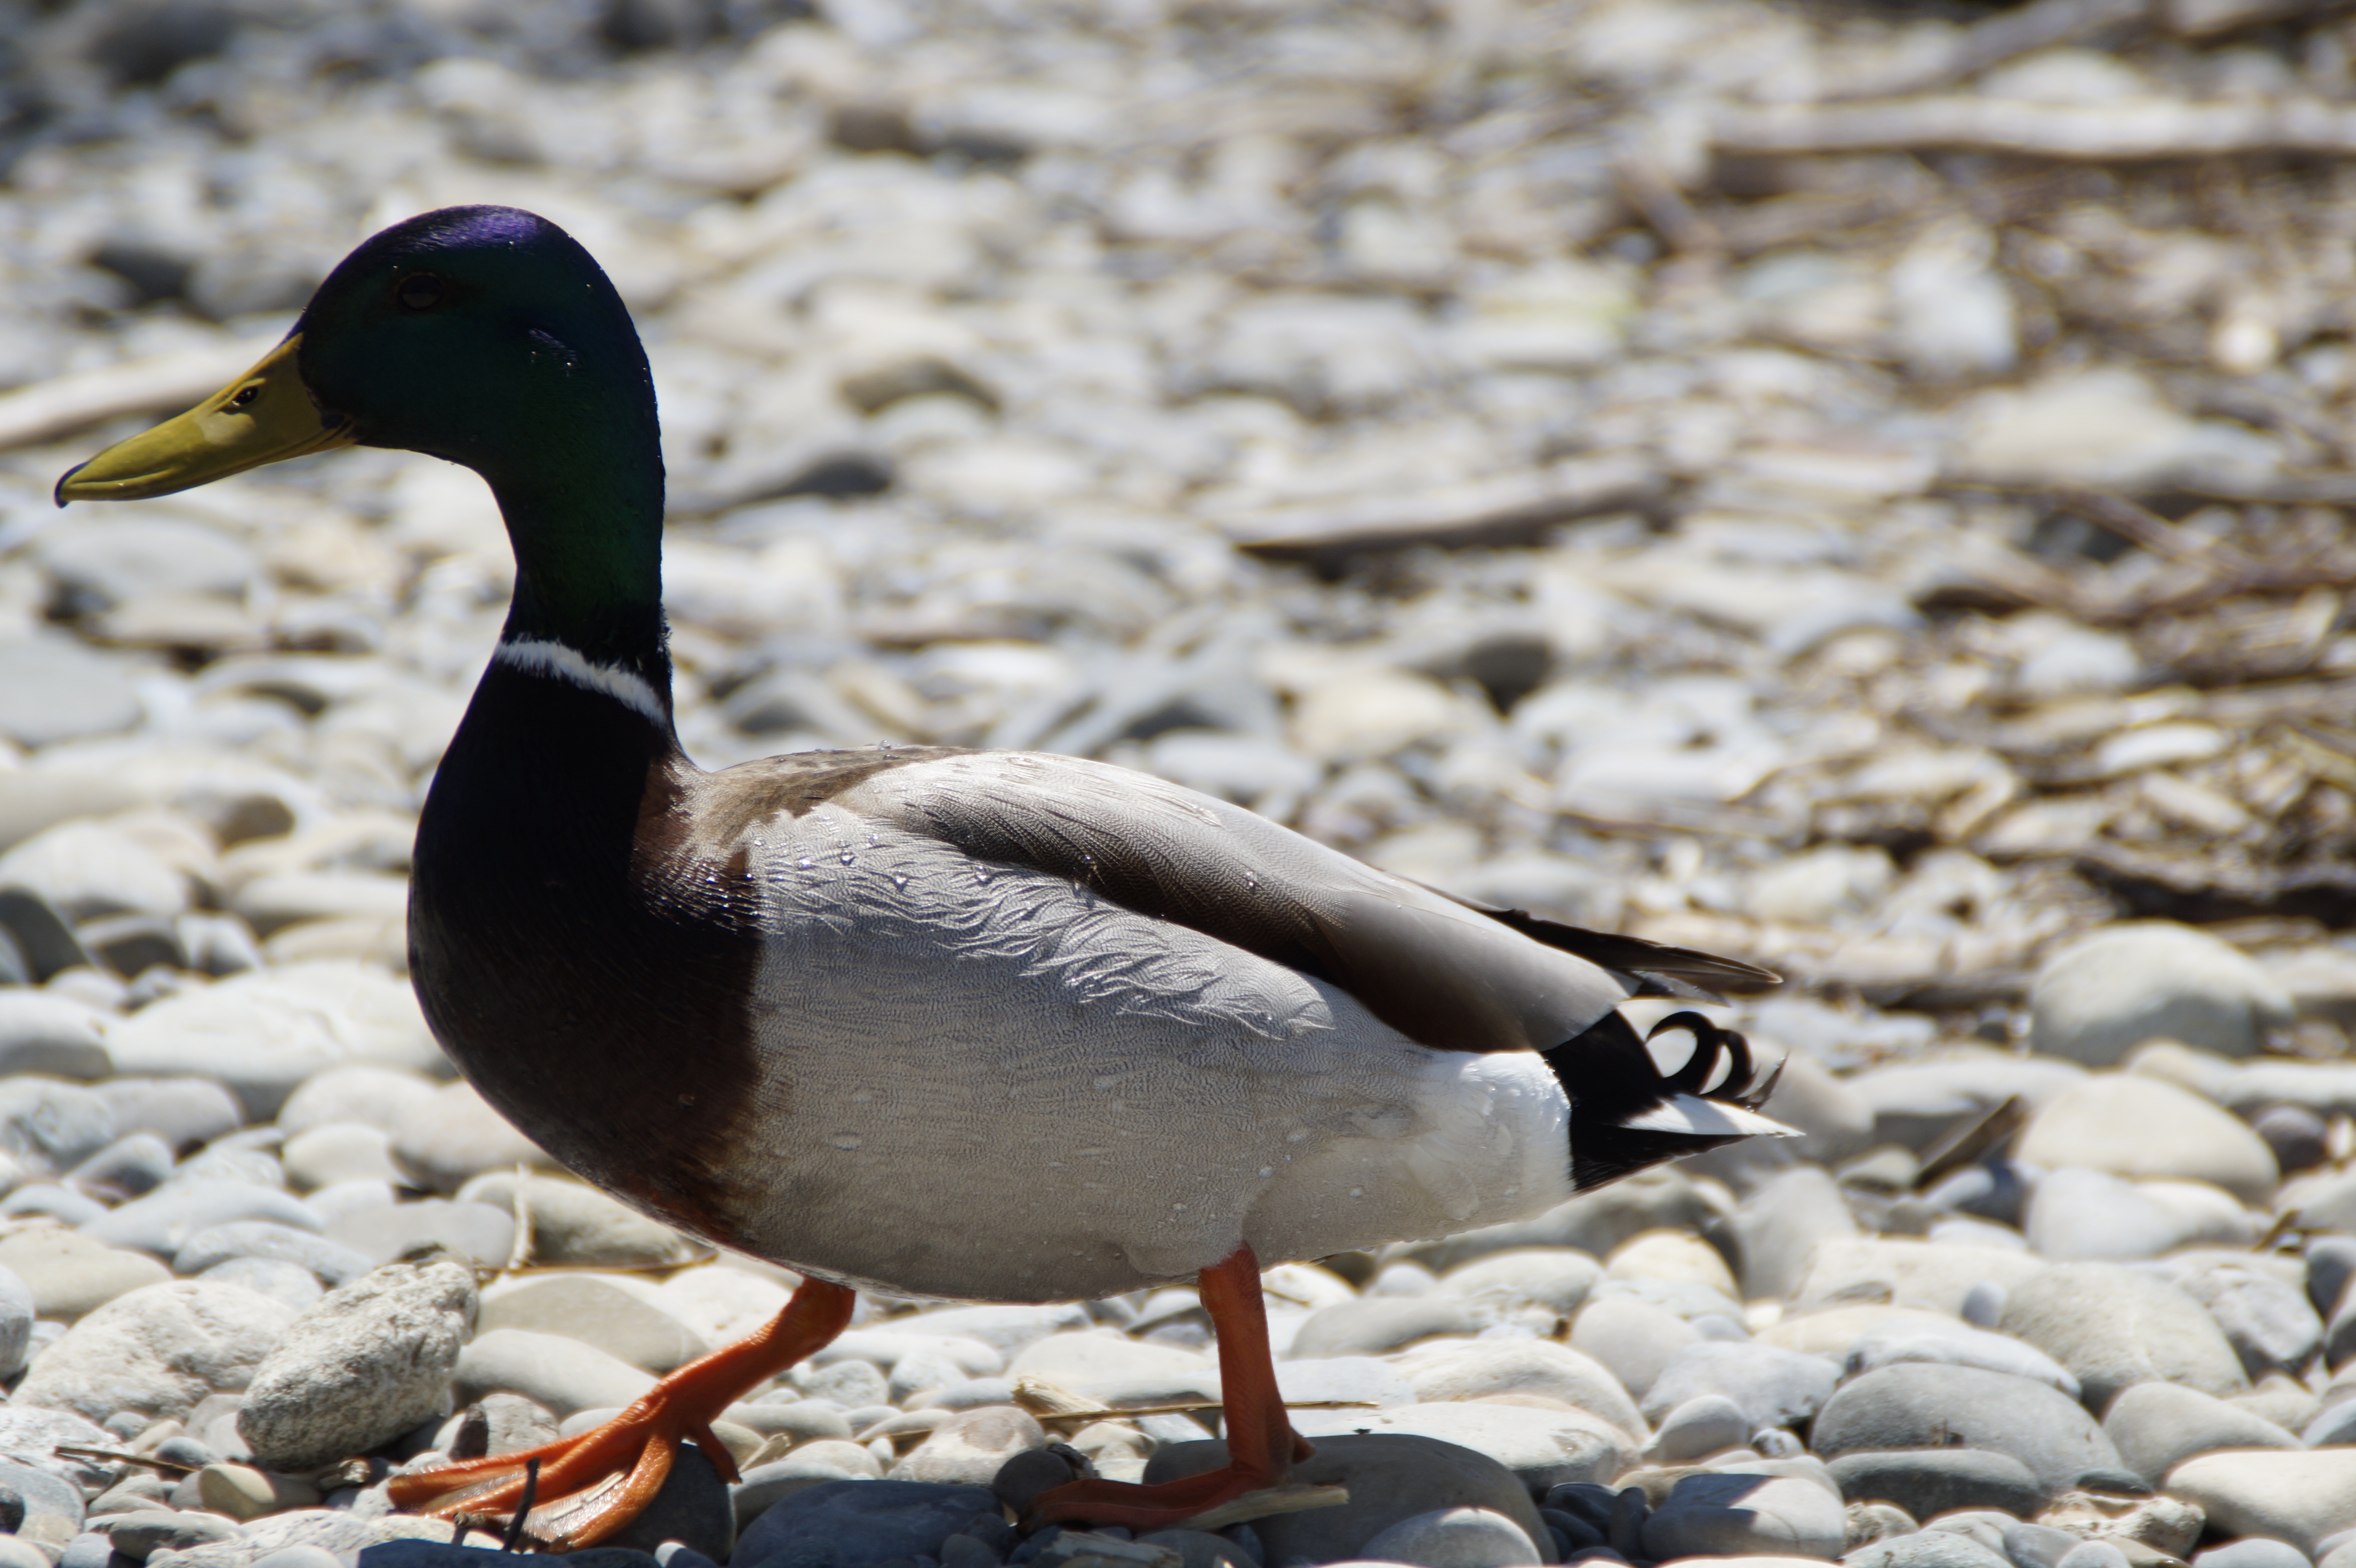
nature, bird, lake, run, animal, male, pond, wildlife, beak, fauna, poultry, drake, stones, bank, duck, goose, vertebrate, waterfowl, water bird, animal world, mallard, males, duck bird, aquatic animal, waddle, ducks geese and swans